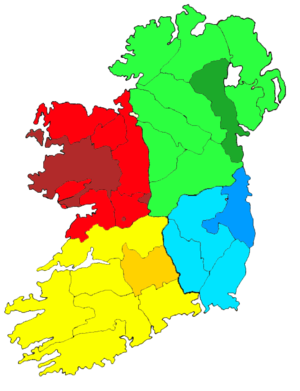
L'Église catholique en Irlande, désigne l'organisme institutionnel et sa communauté locale ayant pour religion le catholicisme en Irlande et en Irlande du Nord, ce dernier appartenant au Royaume-Uni.